John Darwall

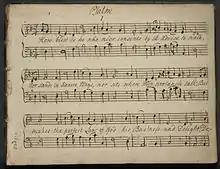
First page of an autograph manuscript of a tune by John Darwall for Psalm 1, in the metrical version by Tate and Brady.

John Darwall (1731–1789) was an English clergyman and hymnodist.